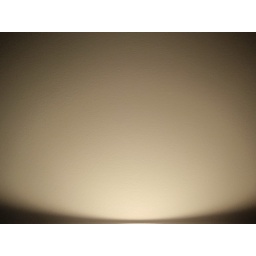
the light on a wall right above a lamp